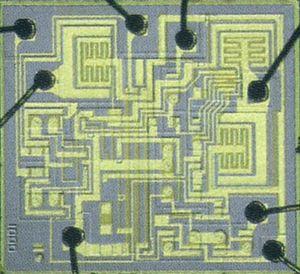
Le NE555 est un circuit intégré utilisé pour la temporisation ou en mode multivibrateur monostable et astable. Le NE555 a été créé en 1970 par Hans R. Camenzind et commercialisé en 1971 par Signetics. Ce composant est toujours utilisé de nos jours en raison de sa facilité d'utilisation, son faible coût et sa stabilité. Un milliard d'unités sont fabriquées par an.